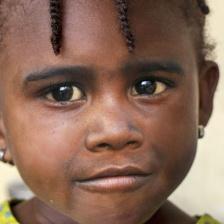
Label: faces